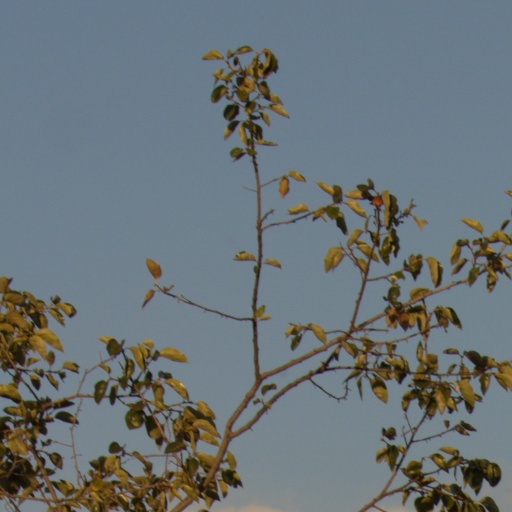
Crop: grape